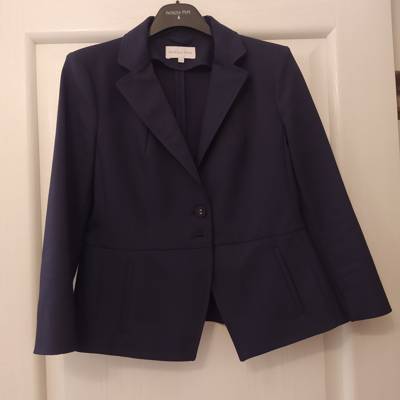
Waste category: clothes